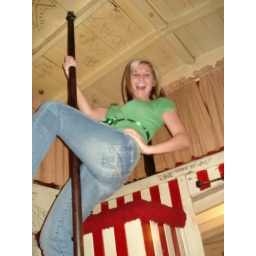
Amy on the stripper pole in the bathroom of Don's Depot